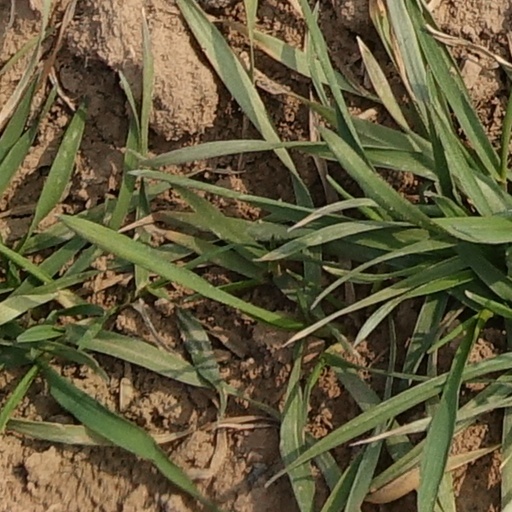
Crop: wheat